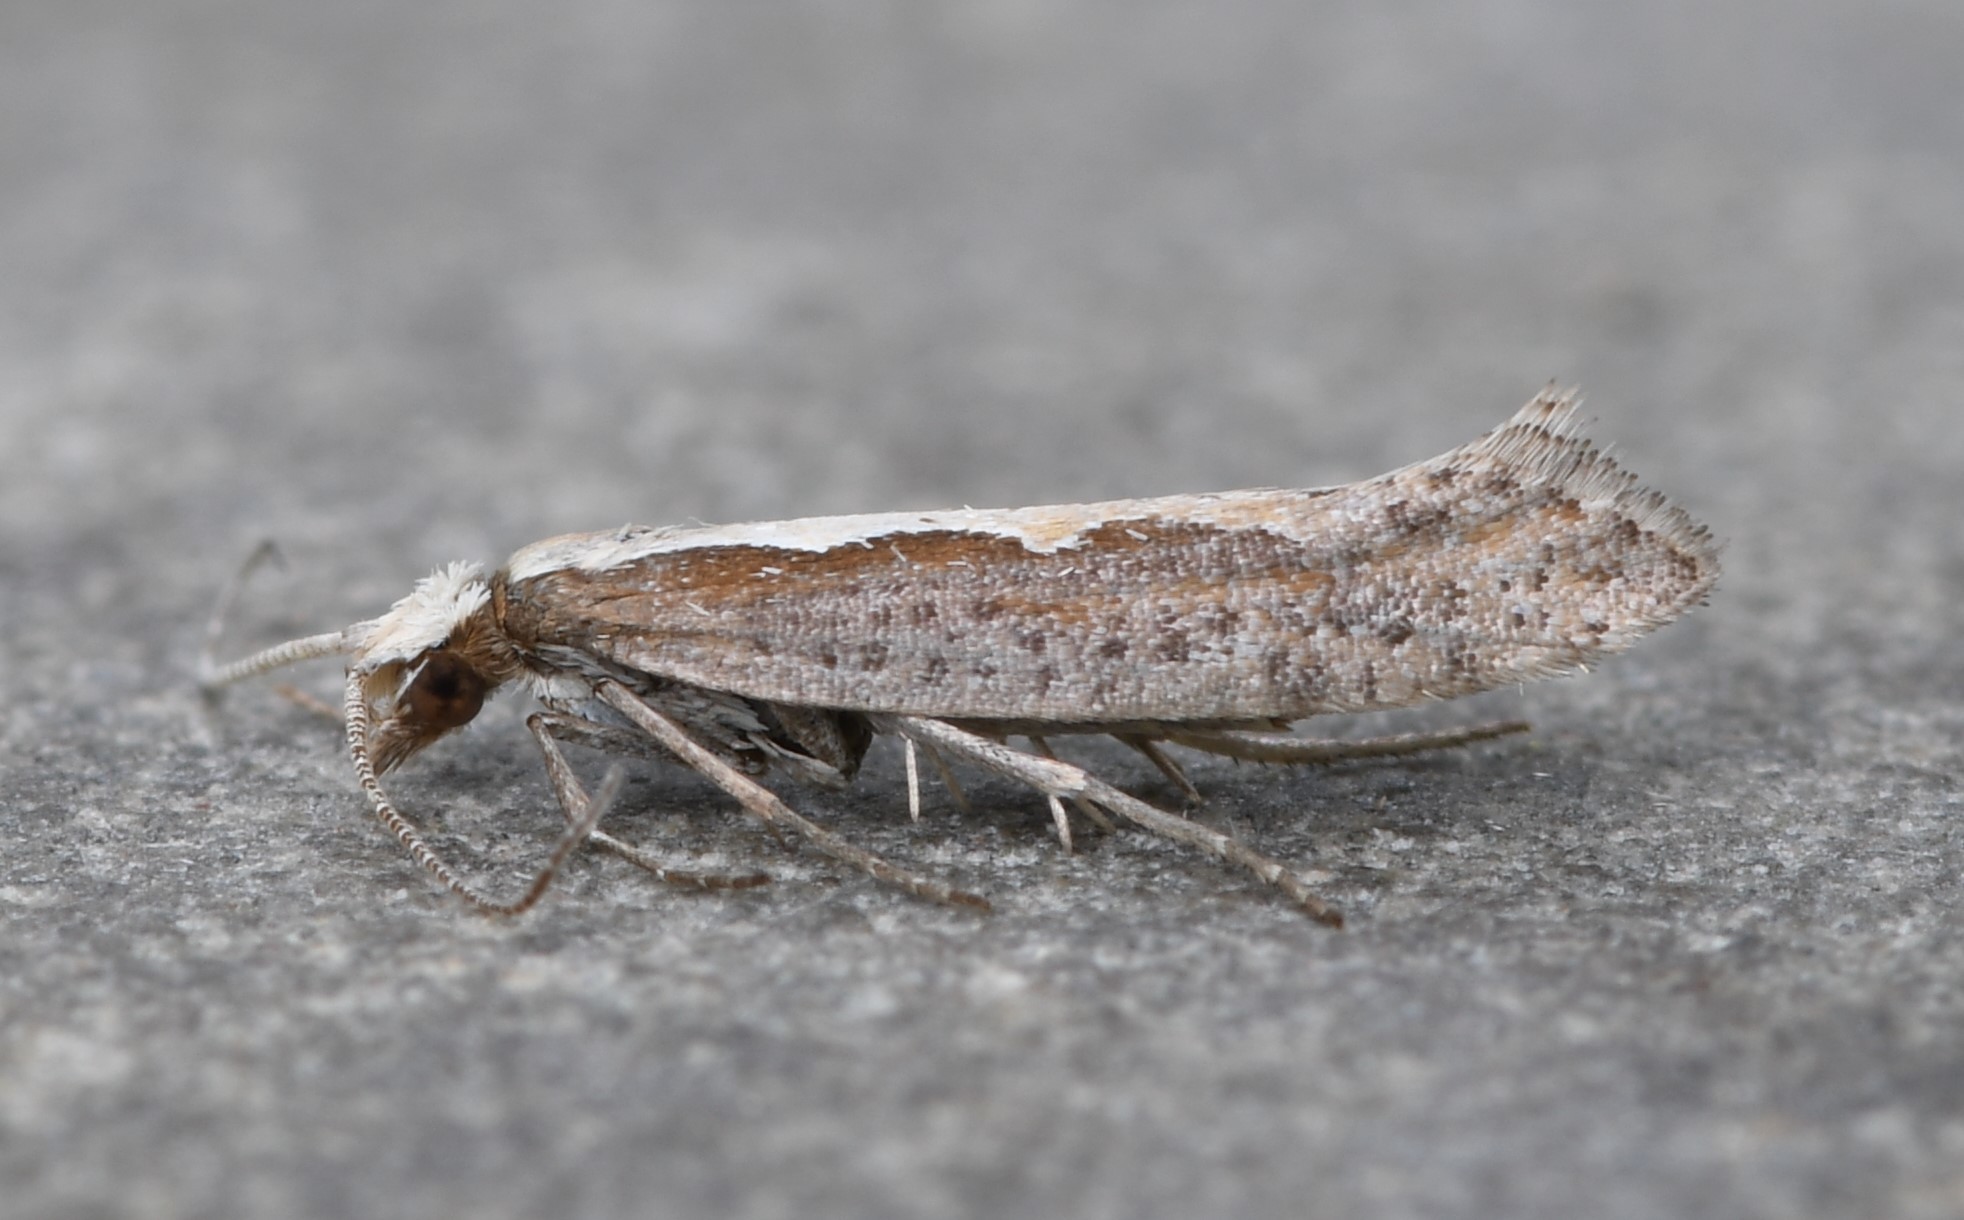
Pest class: diamondback_moth